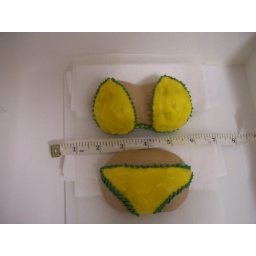
Mini lemon cakes crumb coated in vanilla buttercream covered in fondant and decorated in royal icing